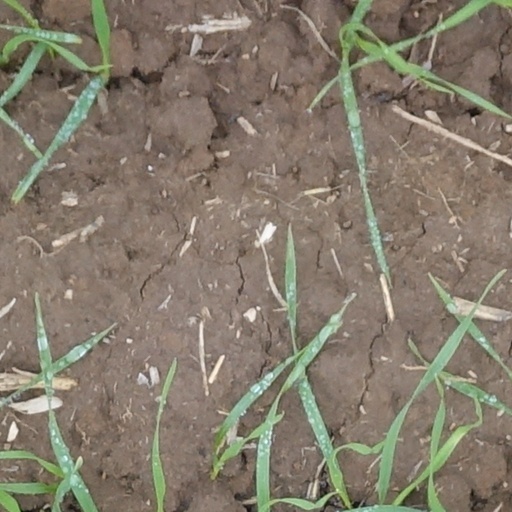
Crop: wheat